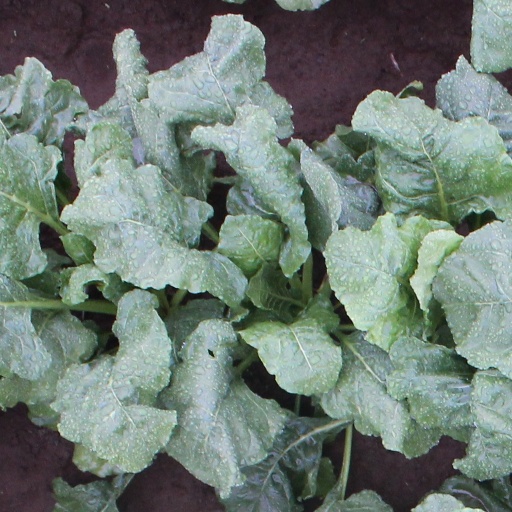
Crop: sugar beet